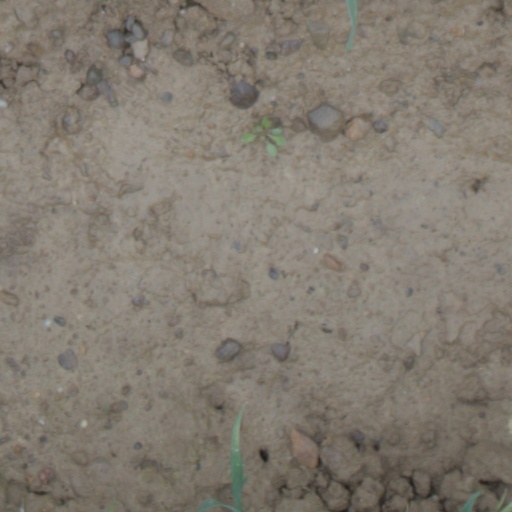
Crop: wheat